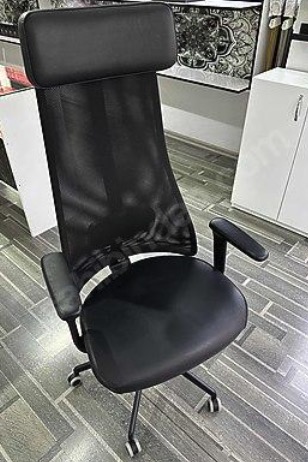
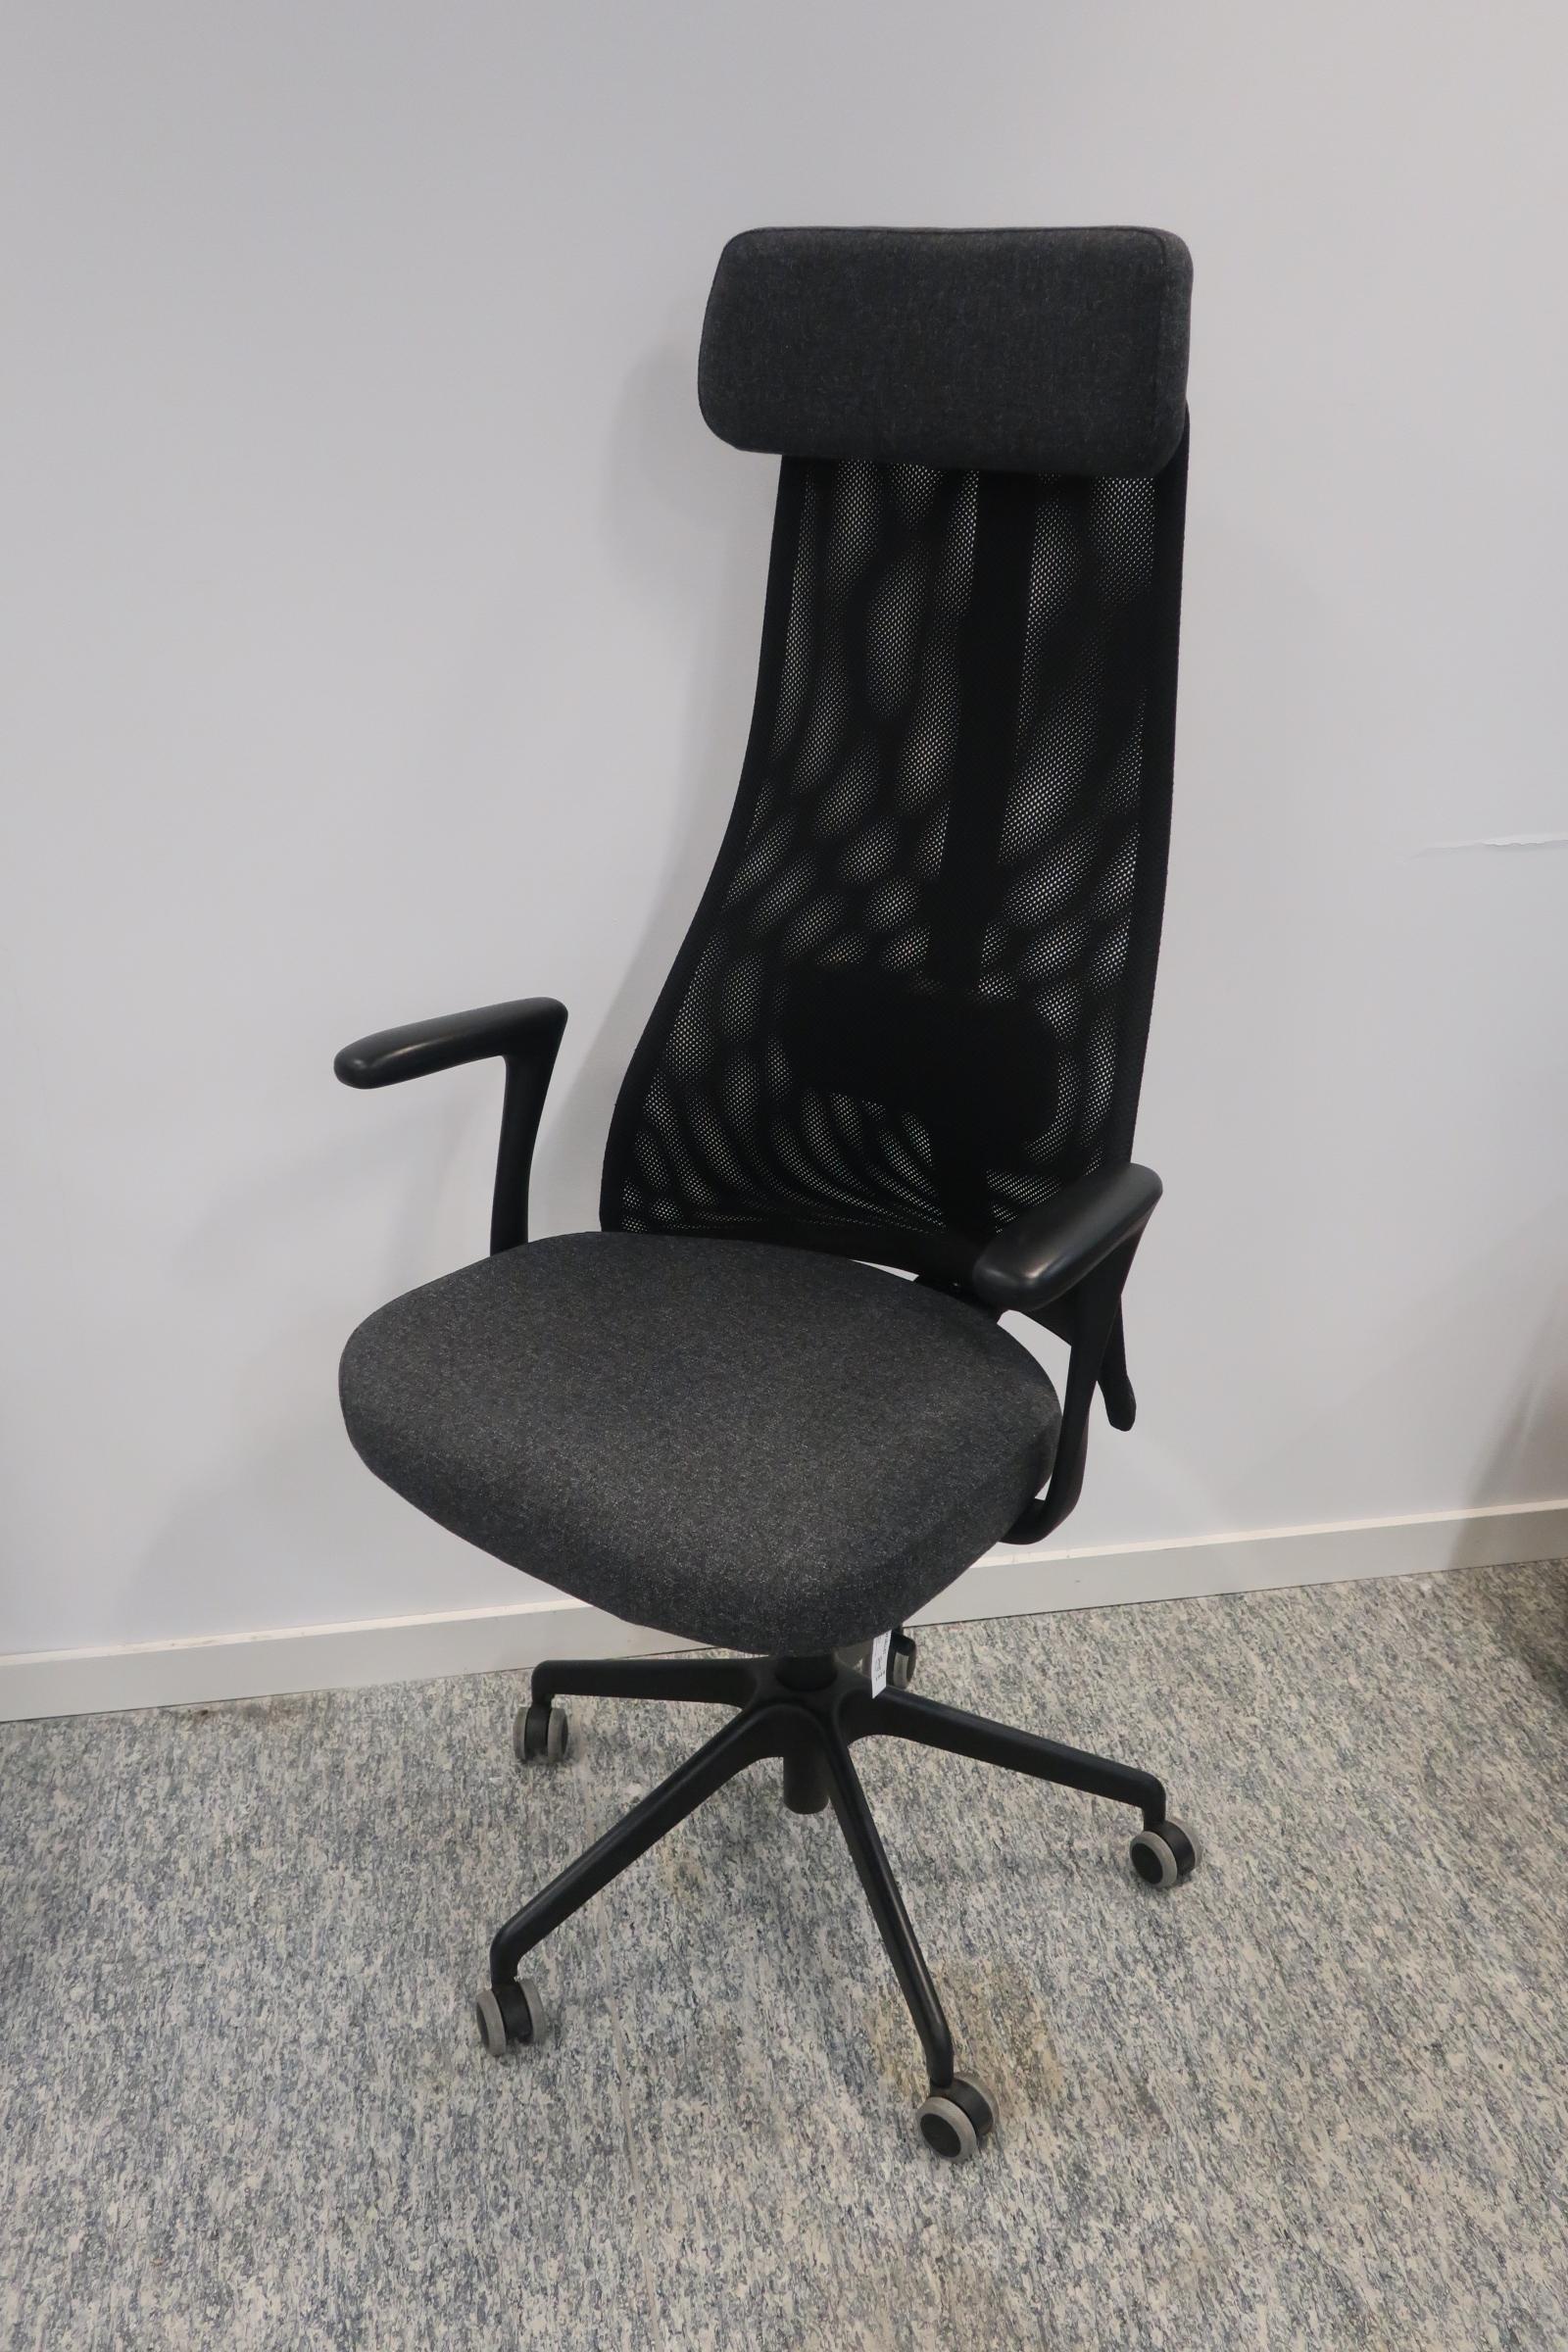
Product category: items_chair
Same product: yes